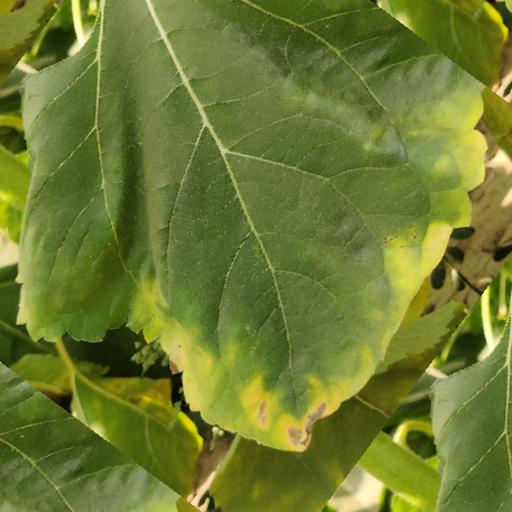
Label: Downy_mildew